Jeanne Gauna

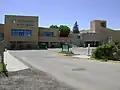
University of New Mexico

Jeanne Gauna had two sons. She died of cancer on February 17, 2003. Gauna had a son Jason with her first husband. She moved to Albuquerque where she married Eric Schmieder with whom she had her son Karlos.